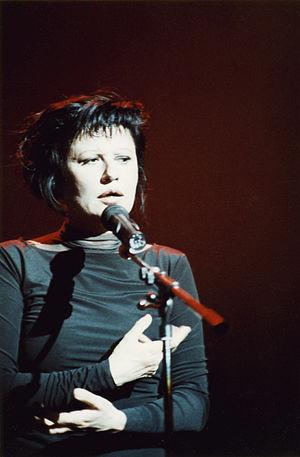
Guesch Patti, lors du concert au printemps de Bourges en 1991
Guesch Patti, née Patricia Porrasse le 16 mars 1946 à Neuilly-sur-Seine, est une danseuse, chorégraphe et chanteuse française. Elle est l'auteure de cinq albums.